Keratoconus

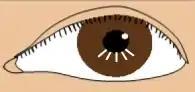
Diagram of MARK incisions

Between 11% and 27% of cases of keratoconus will progress to a point where vision correction is no longer possible, thinning of the cornea becomes excessive, or scarring as a result of contact lens wear causes problems of its own, and a corneal transplantation or penetrating keratoplasty becomes required. Keratoconus is the most common grounds for conducting a penetrating keratoplasty, generally accounting for around a quarter of such procedures. The corneal transplant surgeon trephines a lenticule of corneal tissue and then grafts the donor cornea to the existing eye tissue, usually using a combination of running and individual sutures. The cornea does not have a direct blood supply, so the donor tissue is not required to be blood type matched. Eye banks check the donor corneas for any disease or cellular irregularities.